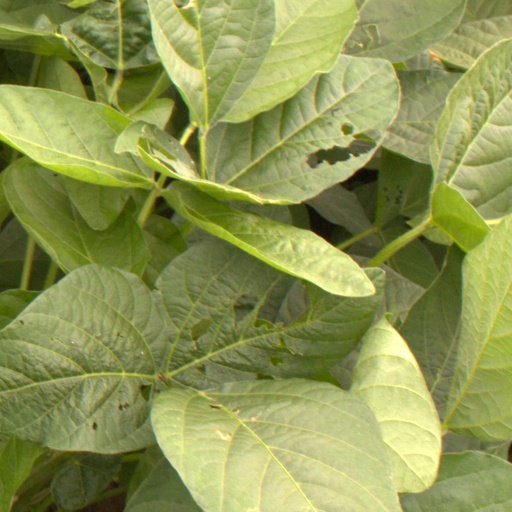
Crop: soybean